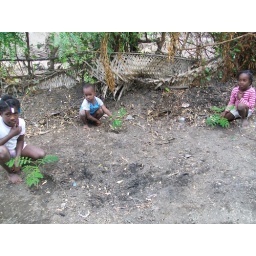
Children plant tree saplings in Badon Marchand.